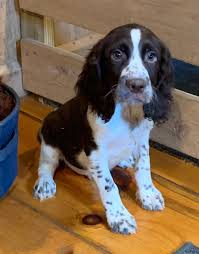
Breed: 276-n000112-English_springer